Alice Shoal

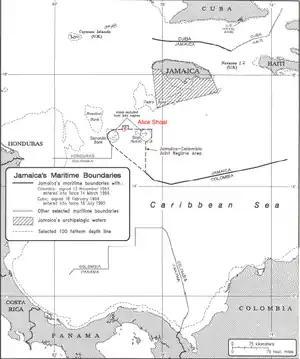
Location of Alice Shoal within the Jamaica–Colombia Joint Regime Area

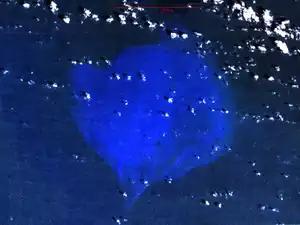
NASA Landsat image of Alice Shoal

Alice Shoal (Spanish: "Banco Alicia" or "Bajo Alicia") is a wholly submerged reef, located in the western Caribbean Sea, about southwest of Jamaica. The mainland of Colombia lies away to the southeast.